Sheikh Mohammed Centre for Cultural Understanding

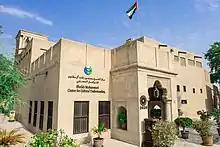
Sheikh Mohammed bin Rashid Al Maktoum Centre for Cultural Understanding in Al Fahidi Historical Neighbourhood

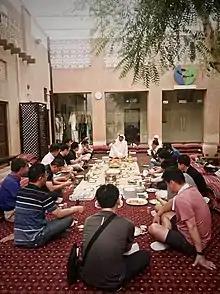
Visitors share a meal.

The Sheikh Mohammed bin Rashid Al Maktoum Centre for Cultural Understanding (SMCCU) is a non-profit organisation which promotes awareness of Emirati culture, customs, traditions and religion among expatriates and foreign visitors in the United Arab Emirates, as well as aiming to remove cultural barriers.